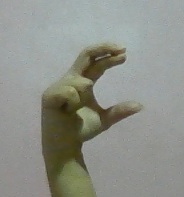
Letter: thal